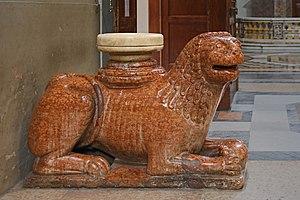
Le marbre rouge de Vérone est la plus connue des pierres ornementales extraites des calcaires noduleux rouges, dits de faciès ammonitico rosso.
La cathédrale de Bologne, dédiée à saint Pierre, est la cathédrale de la ville de Bologne en Italie, et le siège et la cathédrale métropolitaine de l'archidiocèse de Bologne. La majeure partie du bâtiment actuel remonte au XVIIᵉ siècle, certaines autres parties datant de la fin du XVIᵉ siècle.